Alicia Atout

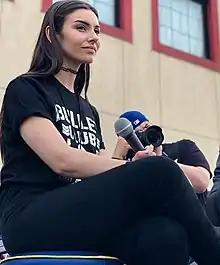
Atout in 2019

Alicia Atout (born 1 June 1995) is a Canadian interviewer and YouTube personality. She is signed to All Elite Wrestling (AEW) and additionally works for Knotfest as a host on its Twitch channel.